Women in the Bible

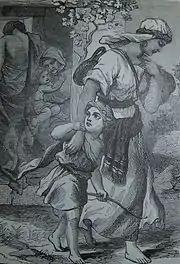
Hagar and Ishmael cast out, 1890 illustration

Abraham is an important figure in the Bible, yet "his story pivots on two women." Sarah was Abraham's wife and Hagar was Sarah's personal slave who became Abraham's concubine. Sarah is introduced in the Bible with only her name and that she is "barren" and without child. She had borne no children though God had promised them a child. Sarah is the first of barren women introduced, and the theme of infertility remains present throughout the matriarch narratives (Genesis 11:30, 25:21; 30:1–2).